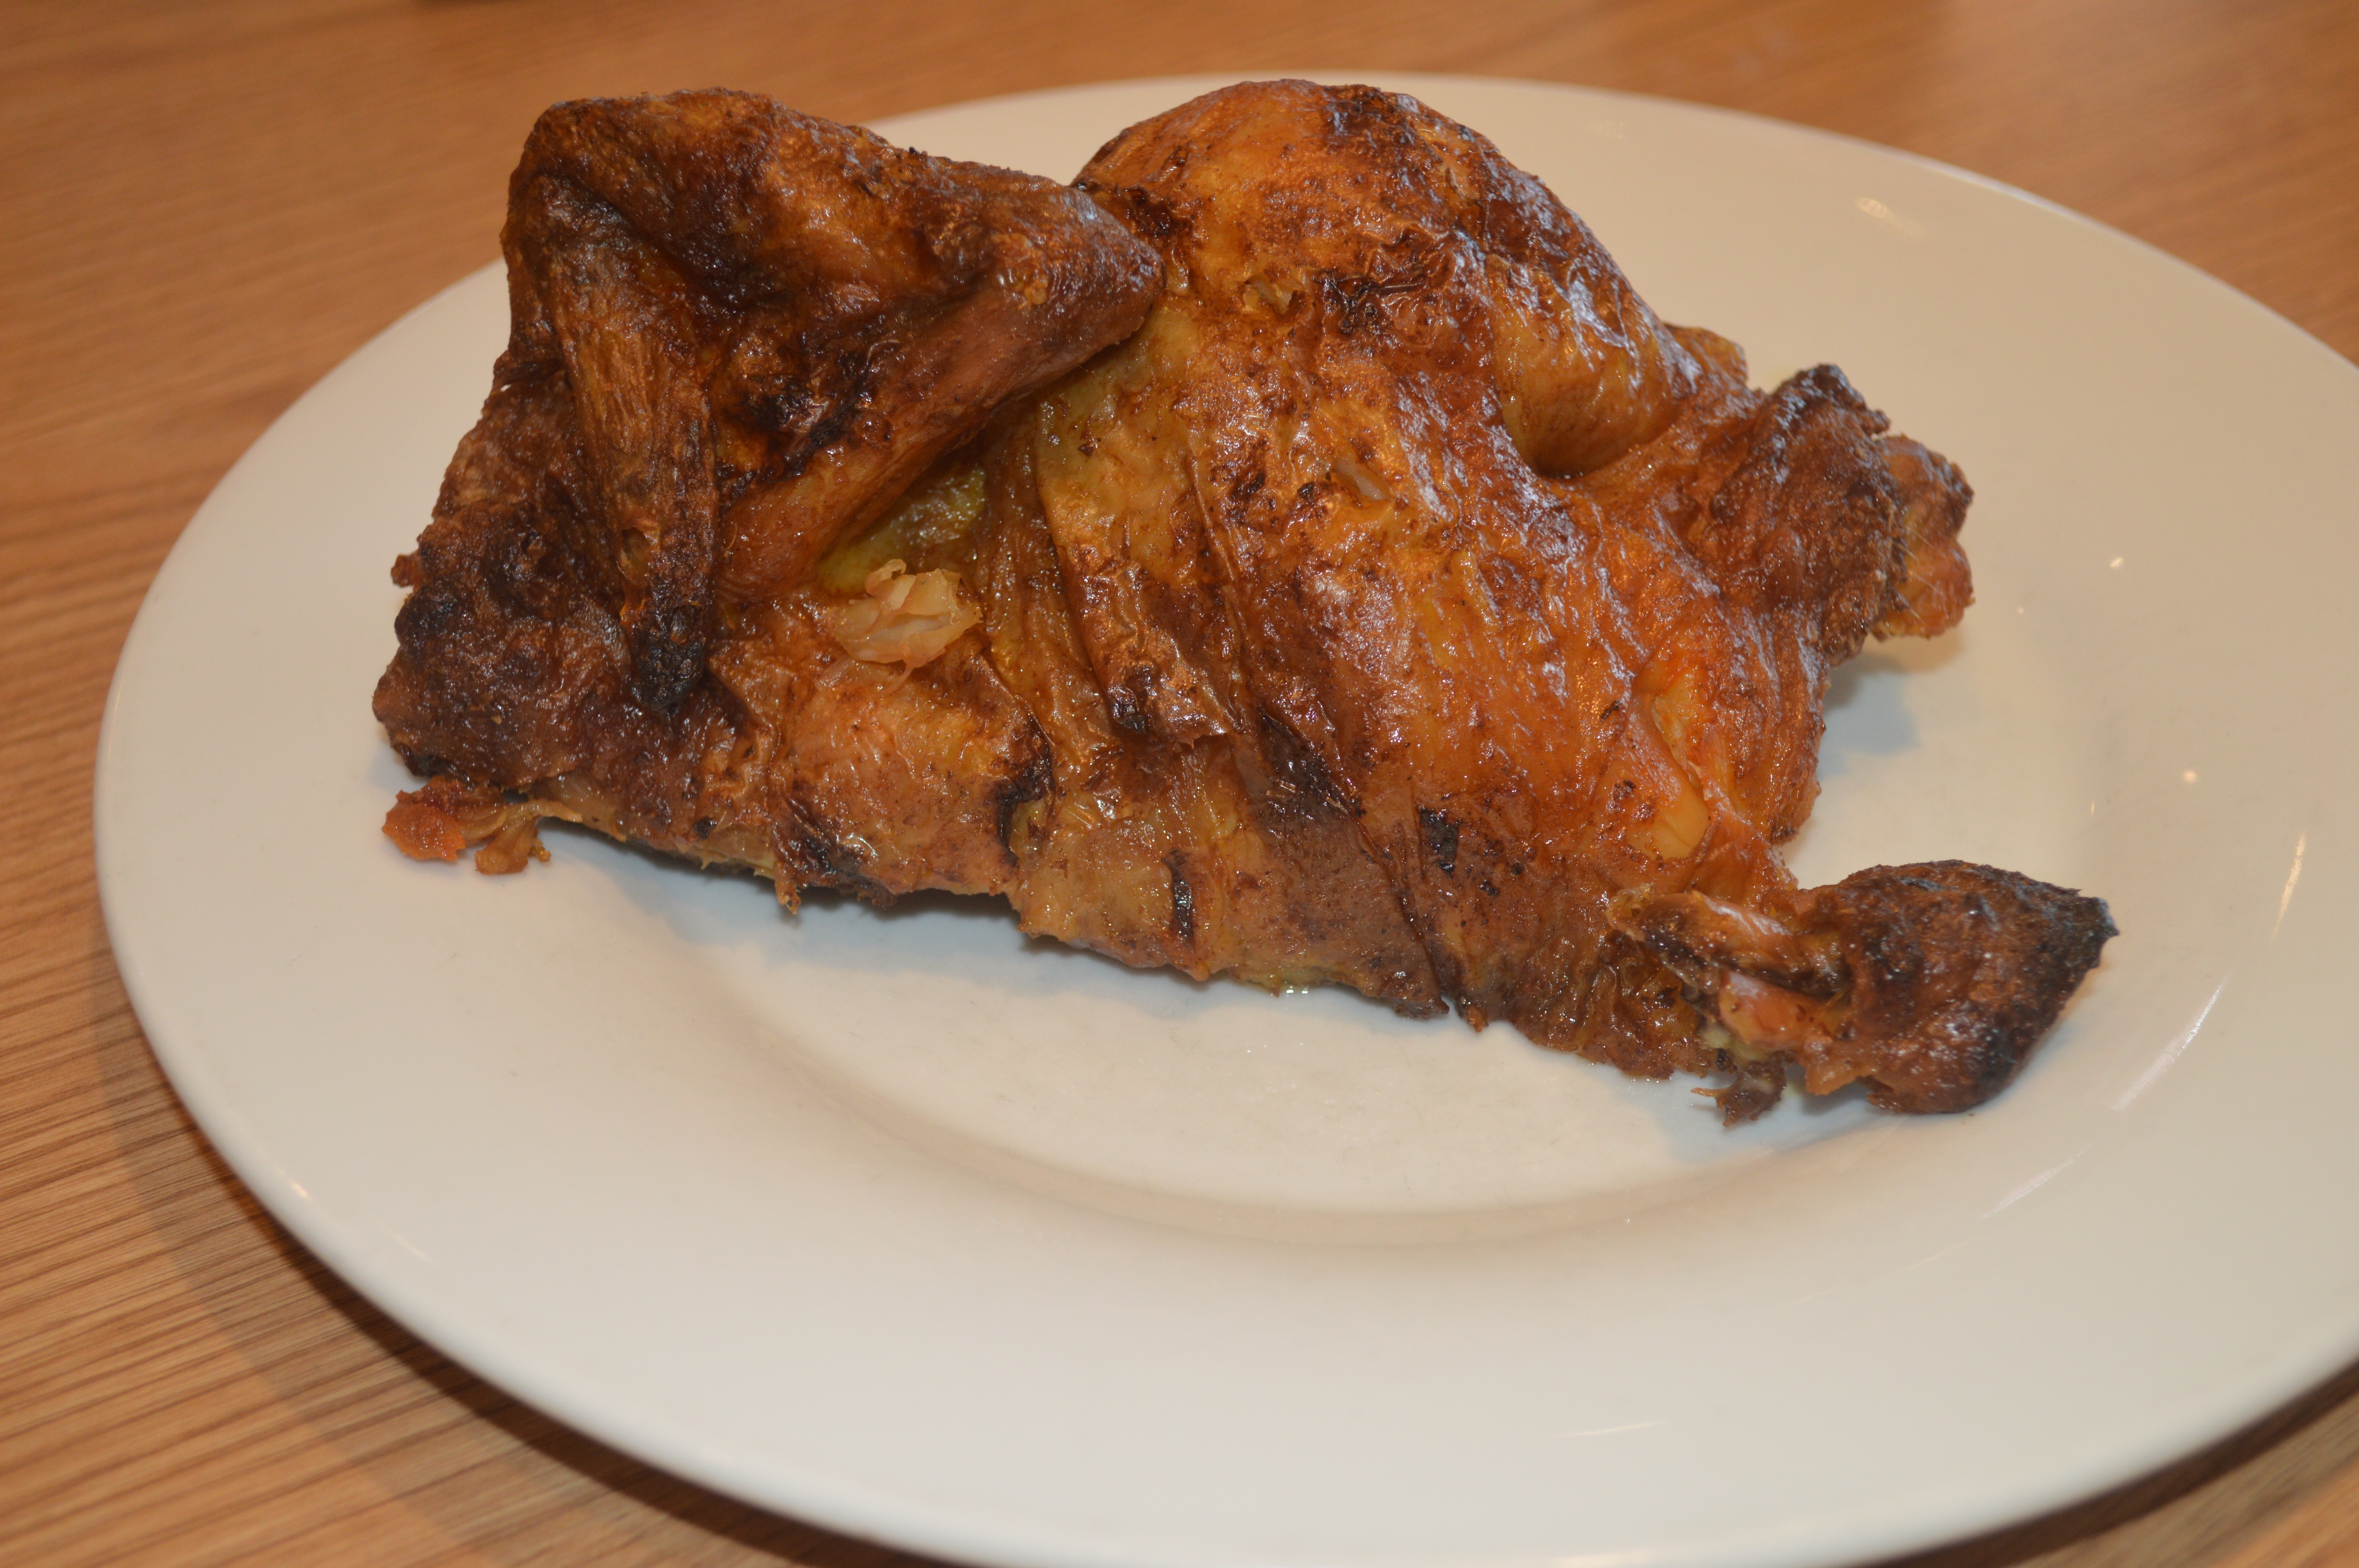
dish, meal, food, produce, plate, breakfast, dessert, eat, meat, cuisine, chicken, court, roasting, hunger, fried food